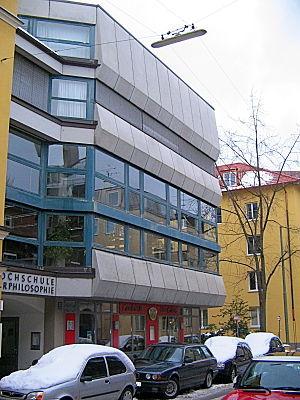
L'école supérieure de philosophie de Munich est une école supérieure de philosophie qui se trouve à Munich en Allemagne. Elle est dirigée par la Compagnie de Jésus.